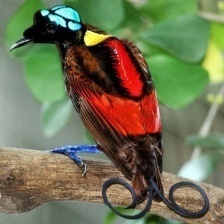
Species: WILSONS BIRD OF PARADISE
Scientific name: CICINNURUS RESPUBLICA